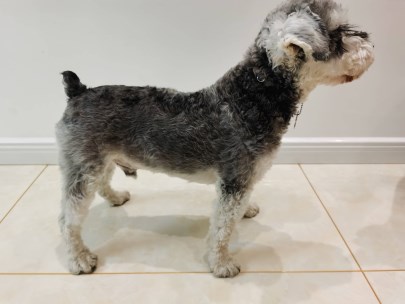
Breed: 2342-n000102-miniature_schnauzer